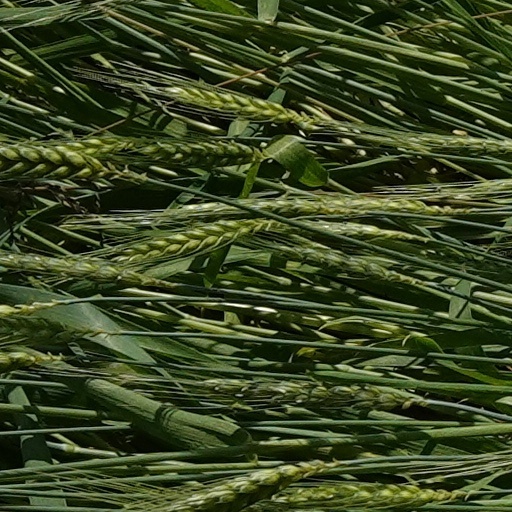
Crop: wheat